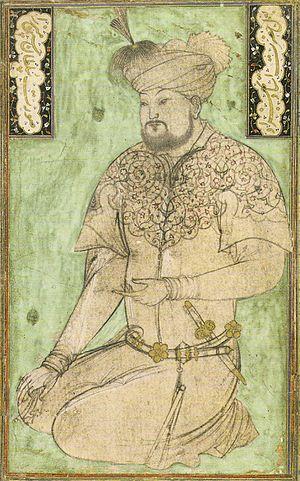
La médersa d'Husayn Bayqara ou médersa d'Hossein Bayqara est un édifice situé à quelques kilomètres du centre-ville d'Hérat, en Afghanistan.
Husayn Bayqara ou Hossein Bayqara, également dénommé Sultan Hossein Mirza Bayqara, grand émir timouride de 1469 à sa mort en 1506, installé à Hérat en Afghanistan, bénéficia d'un règne assez stable, mais son fils et successeur Badi az-Zaman fut renversé en 1507 lors de l'invasion finale des Chaybanides sur l'Empire timouride.
Cette liste présente les dirigeants de la Perse et de l'Iran.
Les thèmes de la miniature persane sont pour la plupart liés à la mythologie persane et à la poésie. Les artistes occidentaux ont surtout découvert la miniature persane au début du XXᵉ siècle. Les miniatures persanes utilisent de la géométrie pure et une palette de couleurs vives. L'aspect particulier de la miniature persane réside dans le fait qu'elle absorbe les complexités et qu'elle réussit étonnamment à traiter des questions comme la nature de l'art et la perception dans ses chefs-d'œuvre.